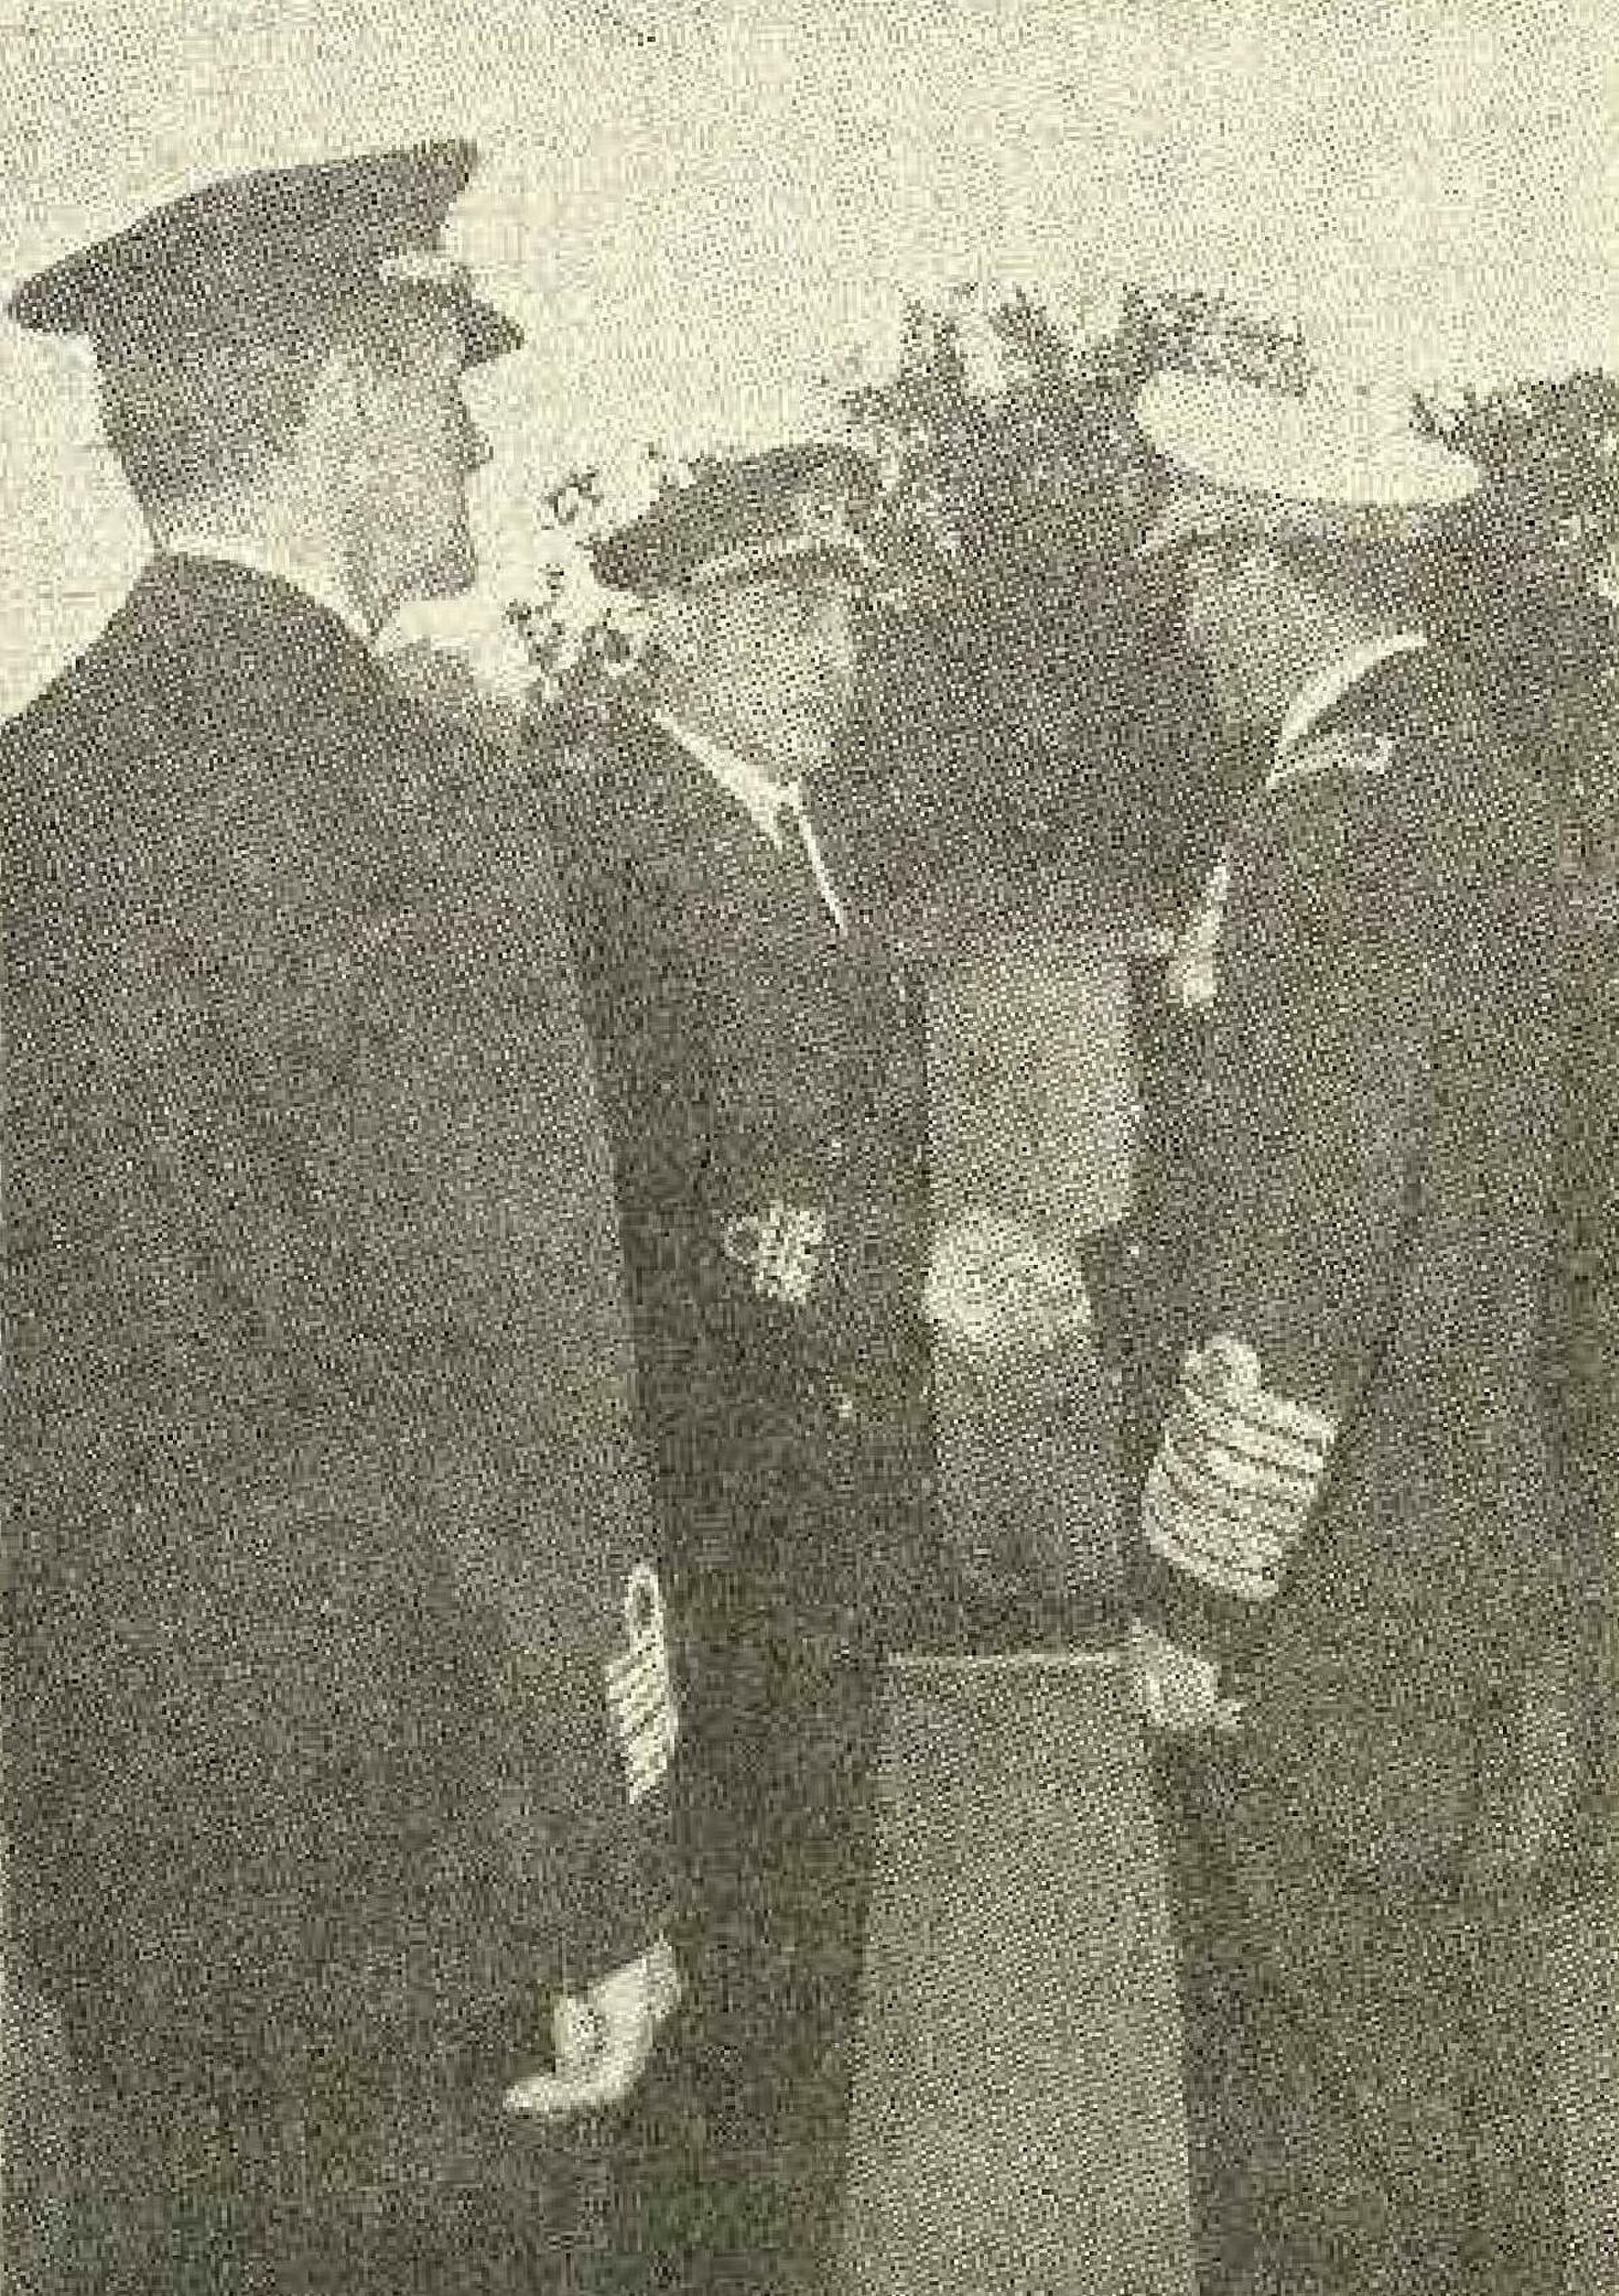
Title: Shah visiting Livorno Naval Academy (circa 1957)
Description: 2500 Years on the Sea
Date: 1971
Categories: PD Iran, PD-scan (PD-Iran), Extracted images, Mohammad Reza Pahlavi in 1957, Historical images of Accademia Navale (Livorno), Images from 2500 Years on the Sea